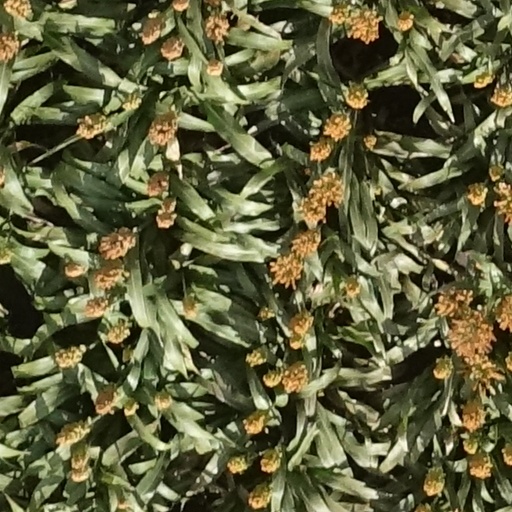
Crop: sorghum